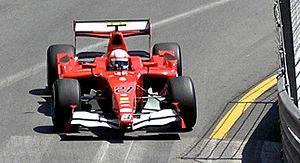
Miloš Pavlović, né le 8 octobre 1980 à Belgrade, est un pilote automobile serbe.